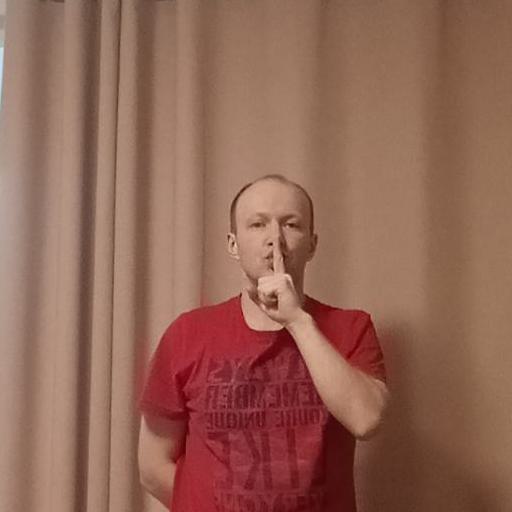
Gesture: mute